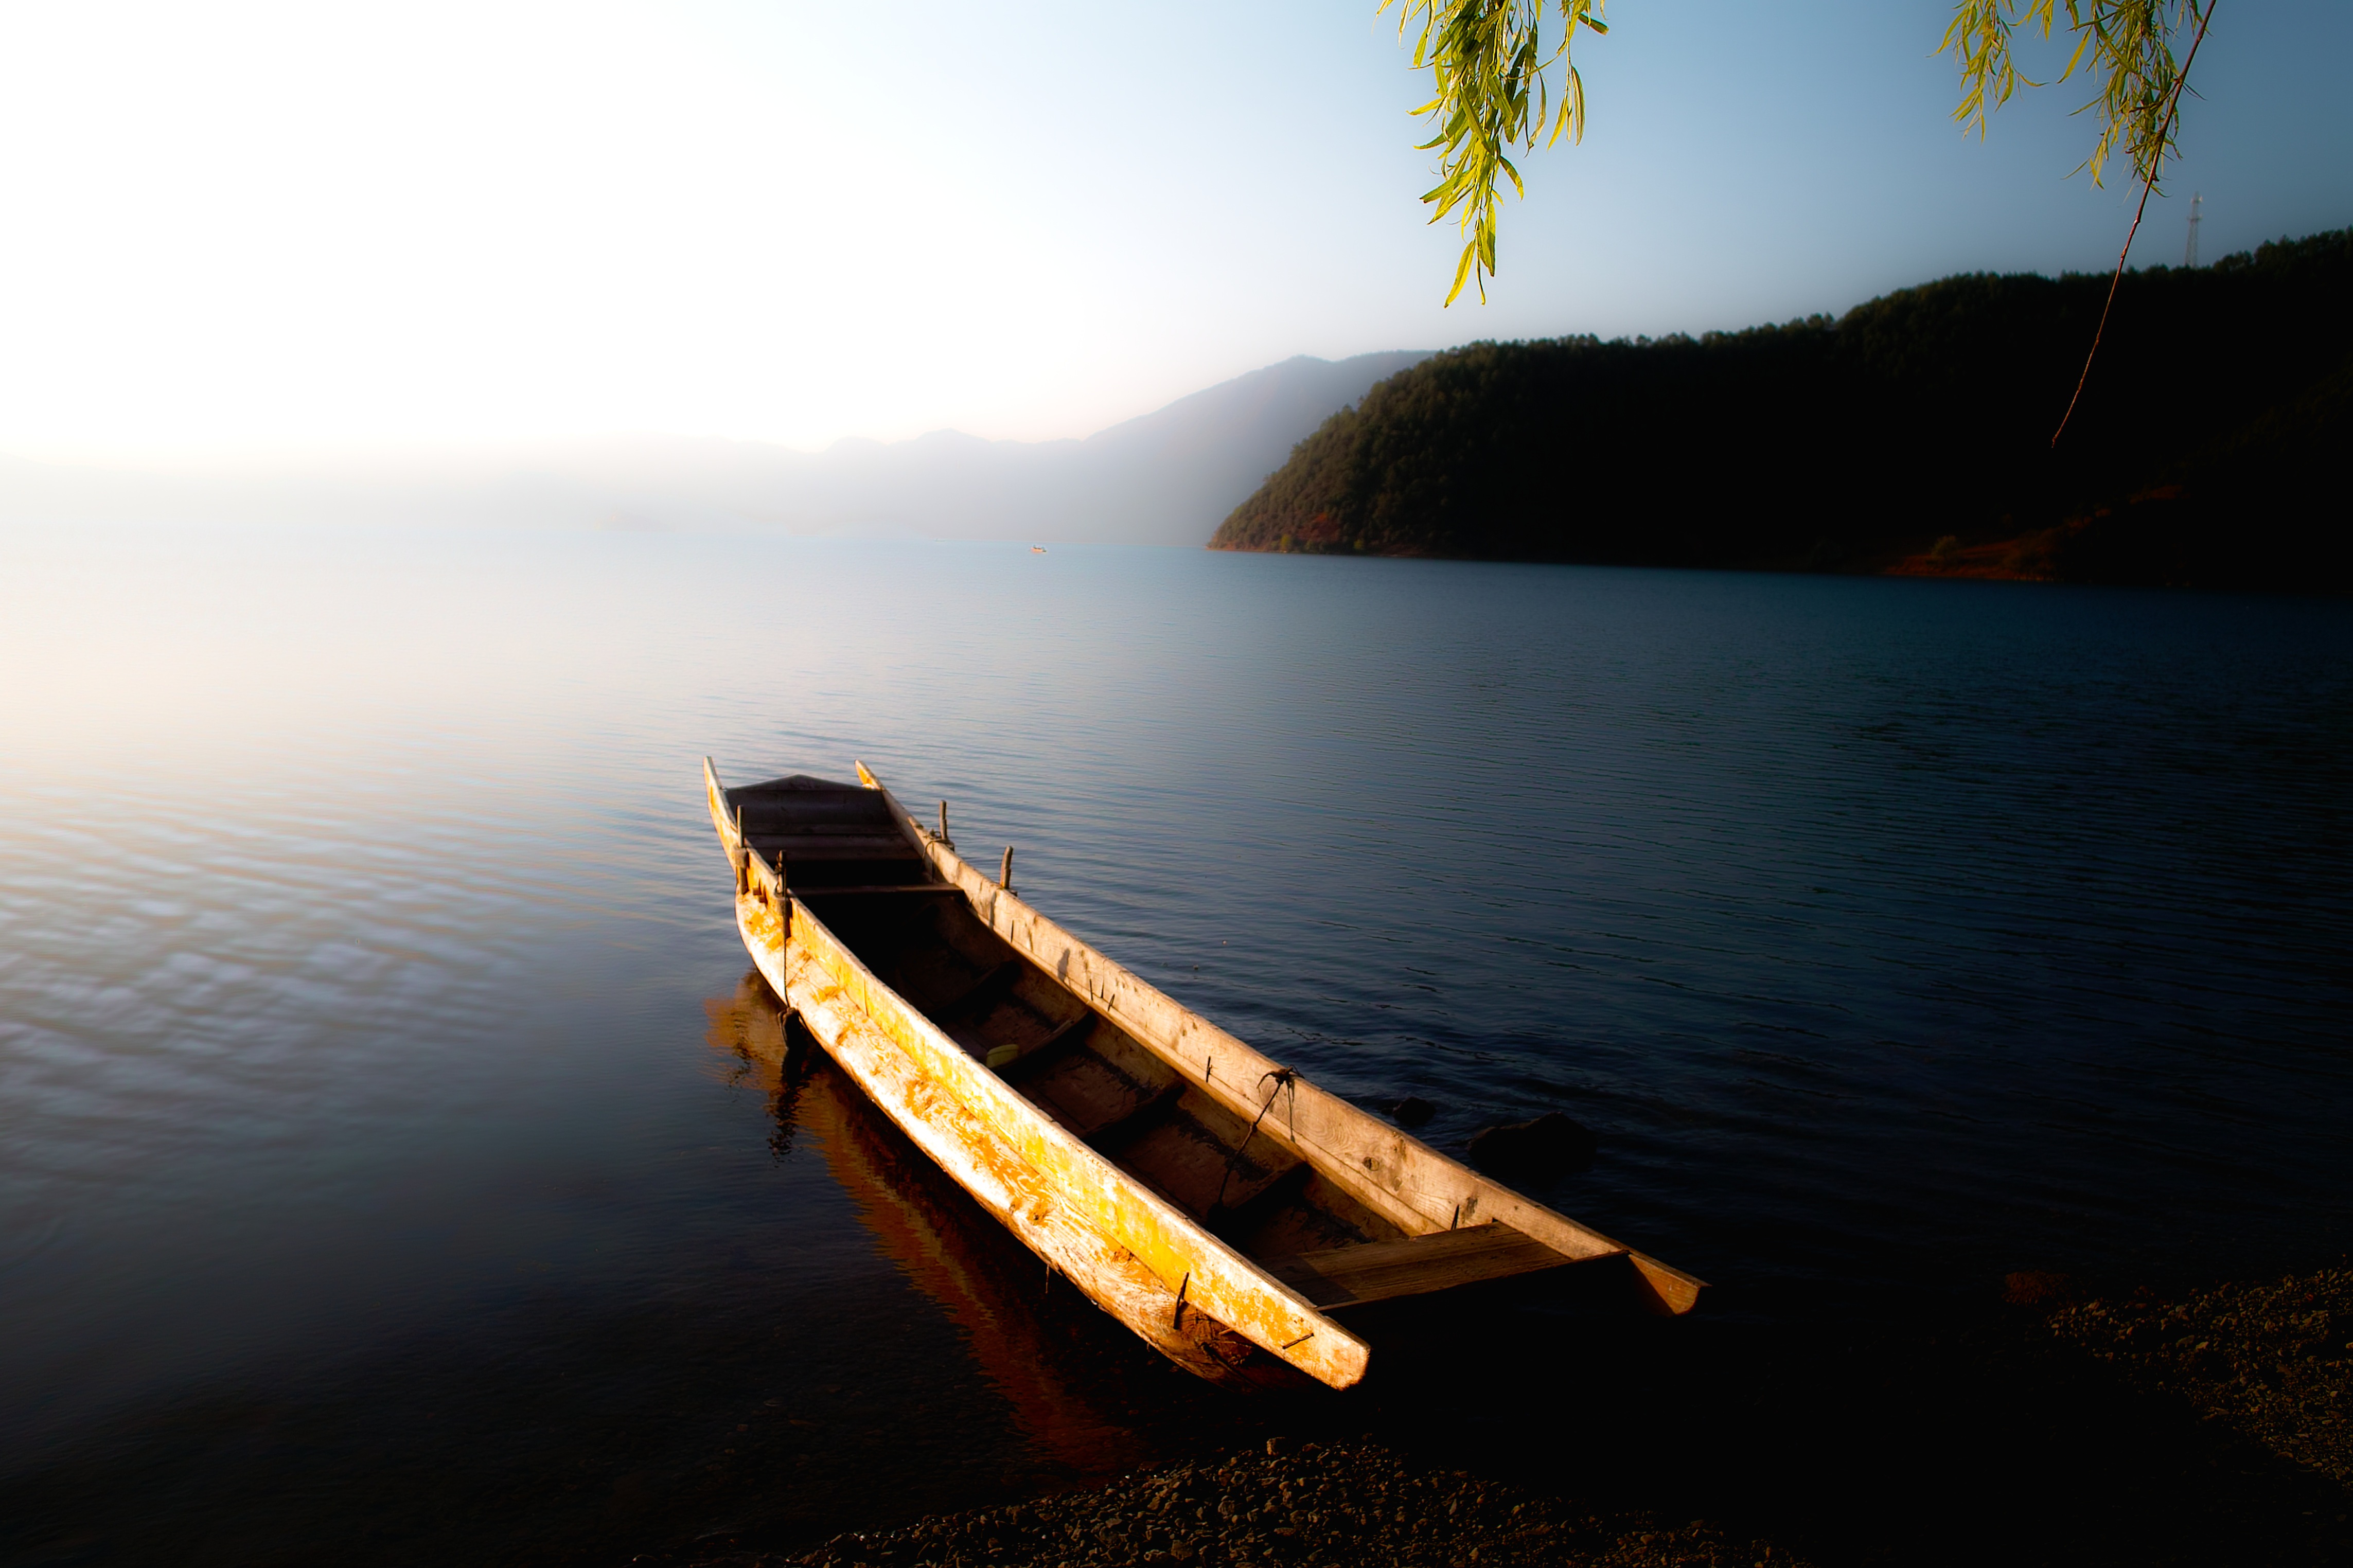
sea, coast, sunrise, sunset, boat, sunlight, morning, lake, dawn, ship, dusk, evening, reflection, vehicle, bay, china, watercraft, the scenery, in yunnan province, lugu lake, watercraft rowing